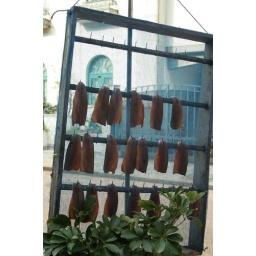
Drying fish by the road